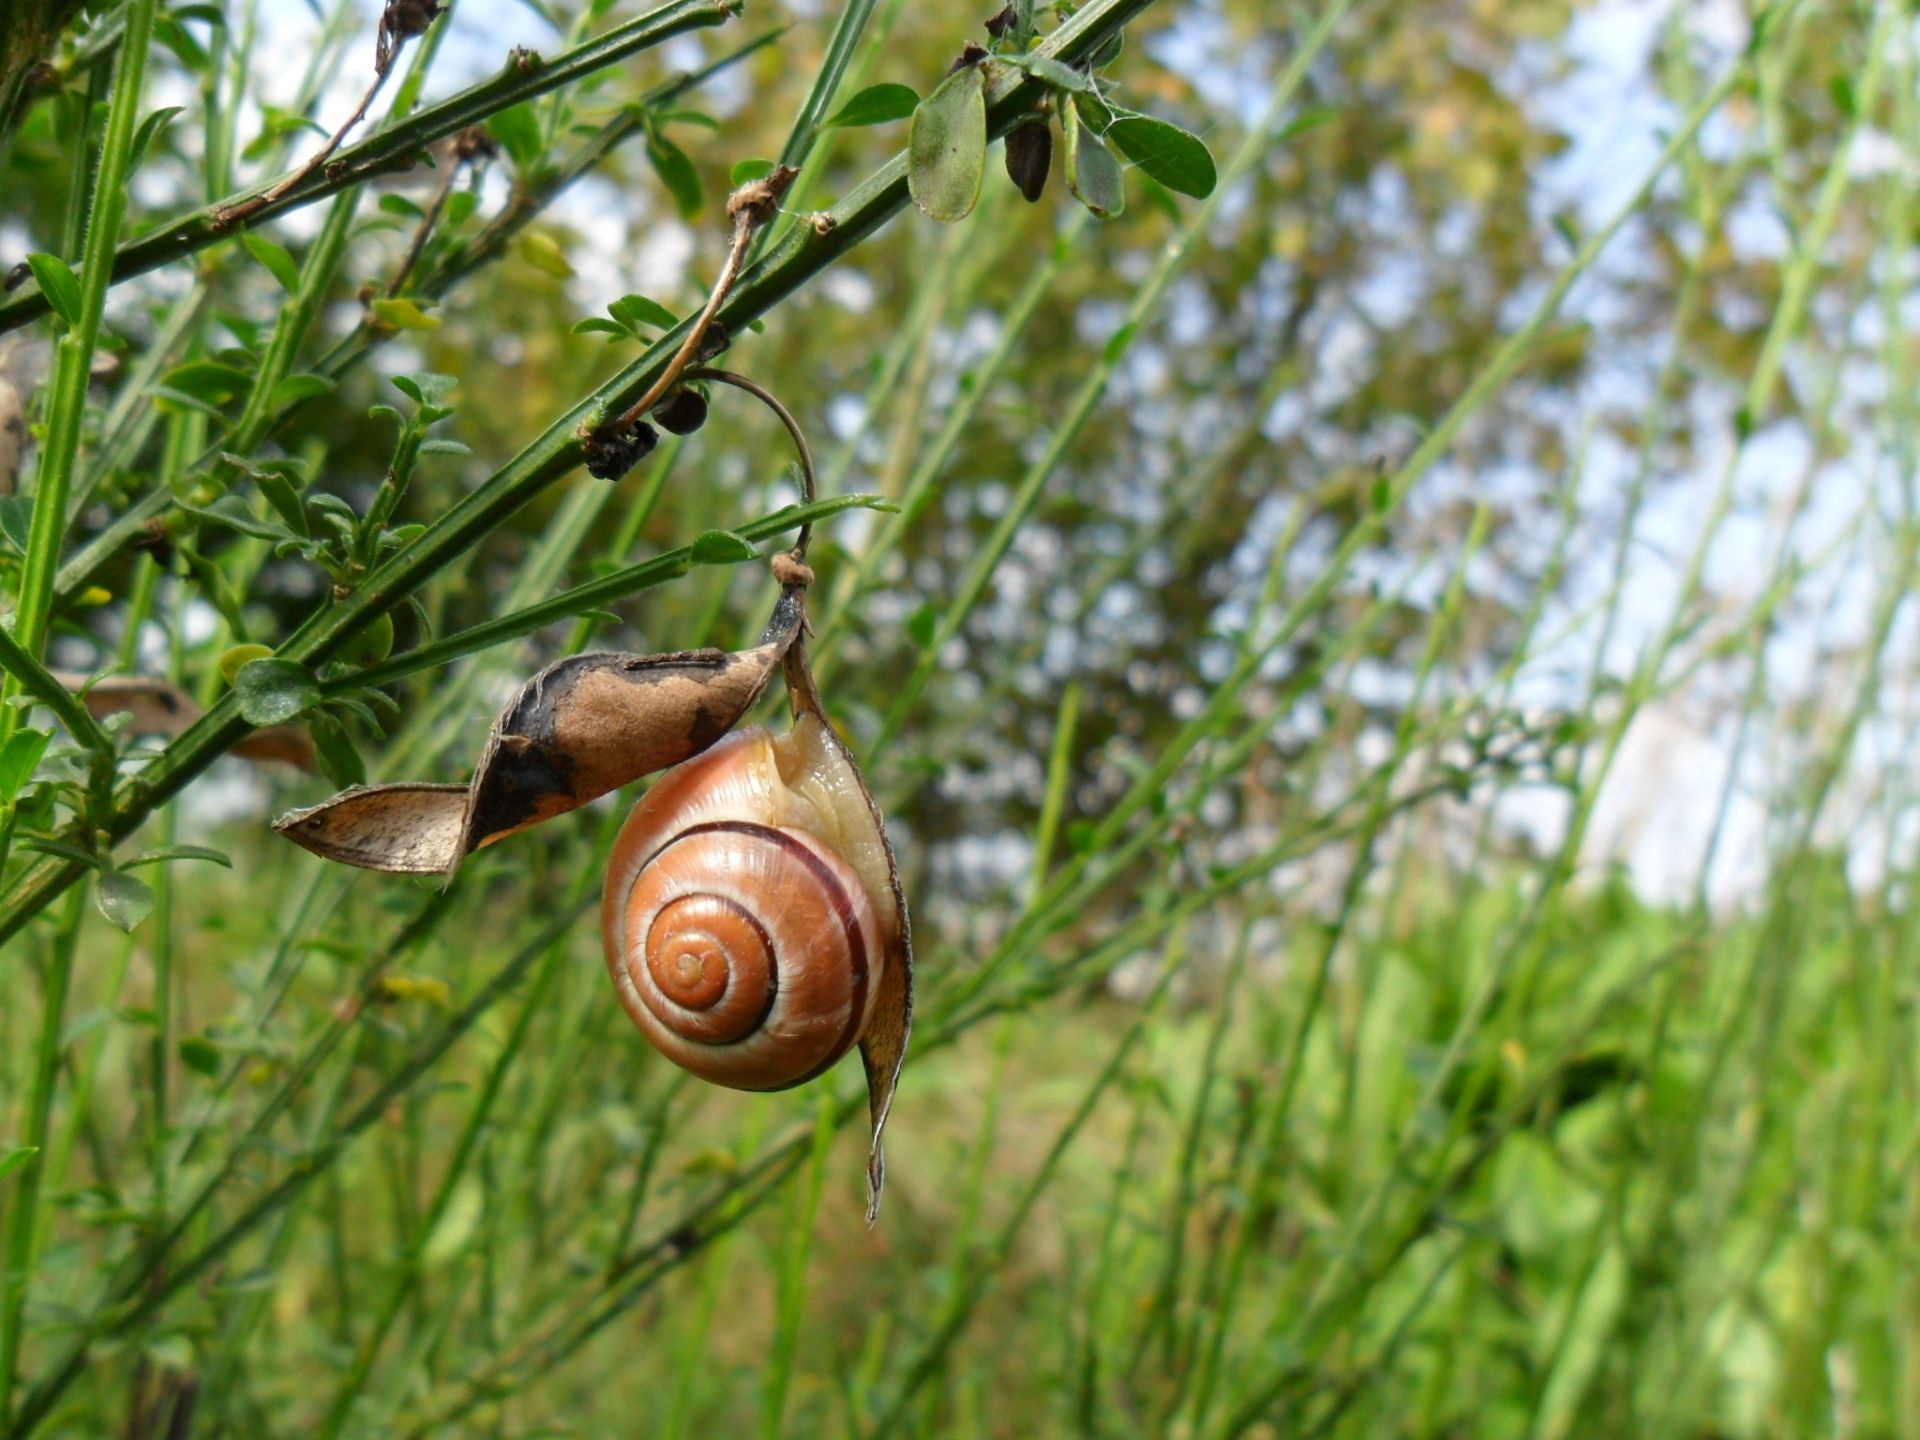
tree, nature, forest, grass, branch, leaf, spiral, flower, home, animal, summer, walk, wildlife, bush, green, produce, holiday, cozy, rest, reptile, flora, fauna, shell, invertebrate, housing, mollusk, crawl, leaves, relaxation, snail, cool, creature, break, woodland, animal world, macro photography, chill out, slowly, snail shell, depend on, house snail, snails and slugs